Bicycle frame

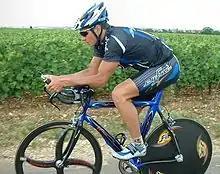
A cyclist riding a time-trial bicycle with aerodynamic wheels and aero bars

Triathlon- or time-trial-specific frames rotate the rider forward around the axis of the bottom bracket of the bicycle as compared to the standard road bicycle frame. This is in order to put the rider in an even lower, more aerodynamic position. While handling and stability is reduced, these bicycles are designed to be ridden in environments with less group riding aspects. These frames tend to have steep seat-tube angles and low head tubes, and shorter wheelbase for the correct reach from the saddle to the handlebar. Additionally, since they are not governed by the UCI, some triathlon bicycles, such as the Zipp 2001, Cheetah and Softride, have non-traditional frame layouts, which can produce better aerodynamics.